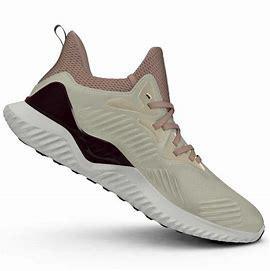
Brand: Adidas
Model: Alphabounce